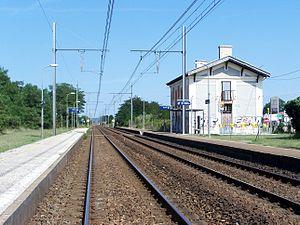
Gare de Saint-Macaire (Gironde, France) Italiano: Stazione di Saint-Macaire (Gironde, France)
La gare de Saint-Macaire est une gare ferroviaire française de la ligne de Bordeaux-Saint-Jean à Sète-Ville, située sur le territoire de la commune de Saint-Macaire, dans le département de la Gironde en région Nouvelle-Aquitaine.